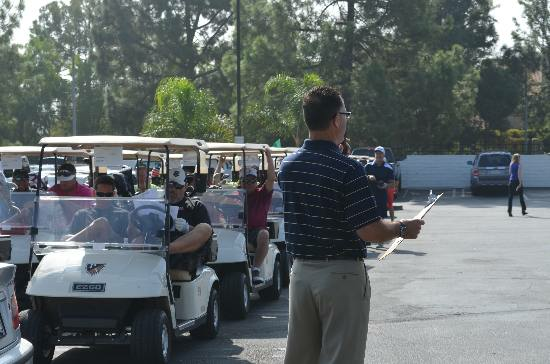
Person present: Yes